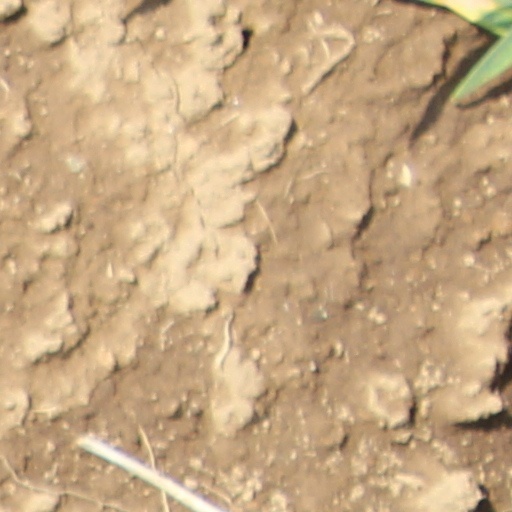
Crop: wheat